KILT-FM

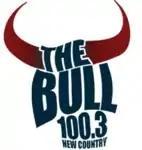
Previous logo

On February 2, 2017, CBS Radio announced it would merge with Entercom. The merger was approved on November 9, 2017, and was consummated on the 17th.